Louis I, Prince of Condé

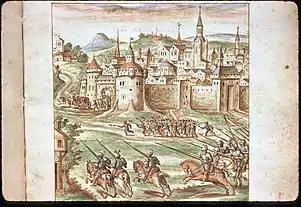
Condé and his cavalry seek to seize the king at the Surprise of Meaux.

Condé would, however, drift away from the Guise in the coming years, as they abandoned their non-religious approach and began championing the Catholic ultras in pursuit of their vendetta. In particular modifications to the Edict of Amboise which reduced its terms, and a meeting between Catherine and the Duke of Alba were met with disquiet by Condé and Coligny. When a further modification was made to the edict of Amboise in 1567, expanding the ban on Protestantism in Paris to the Ile de France region, at the same time as Alba began marching north to the Netherlands, Condé got into a shouting match with the king, and then decided to withdraw from court. Writing from his estates he protested to Catherine about the hiring of Swiss mercenaries to protect France from Alba's troops, seeing them as a tool of Huguenot extermination. Catherine tried to reassure him and invite him back to court but he was uninterested.